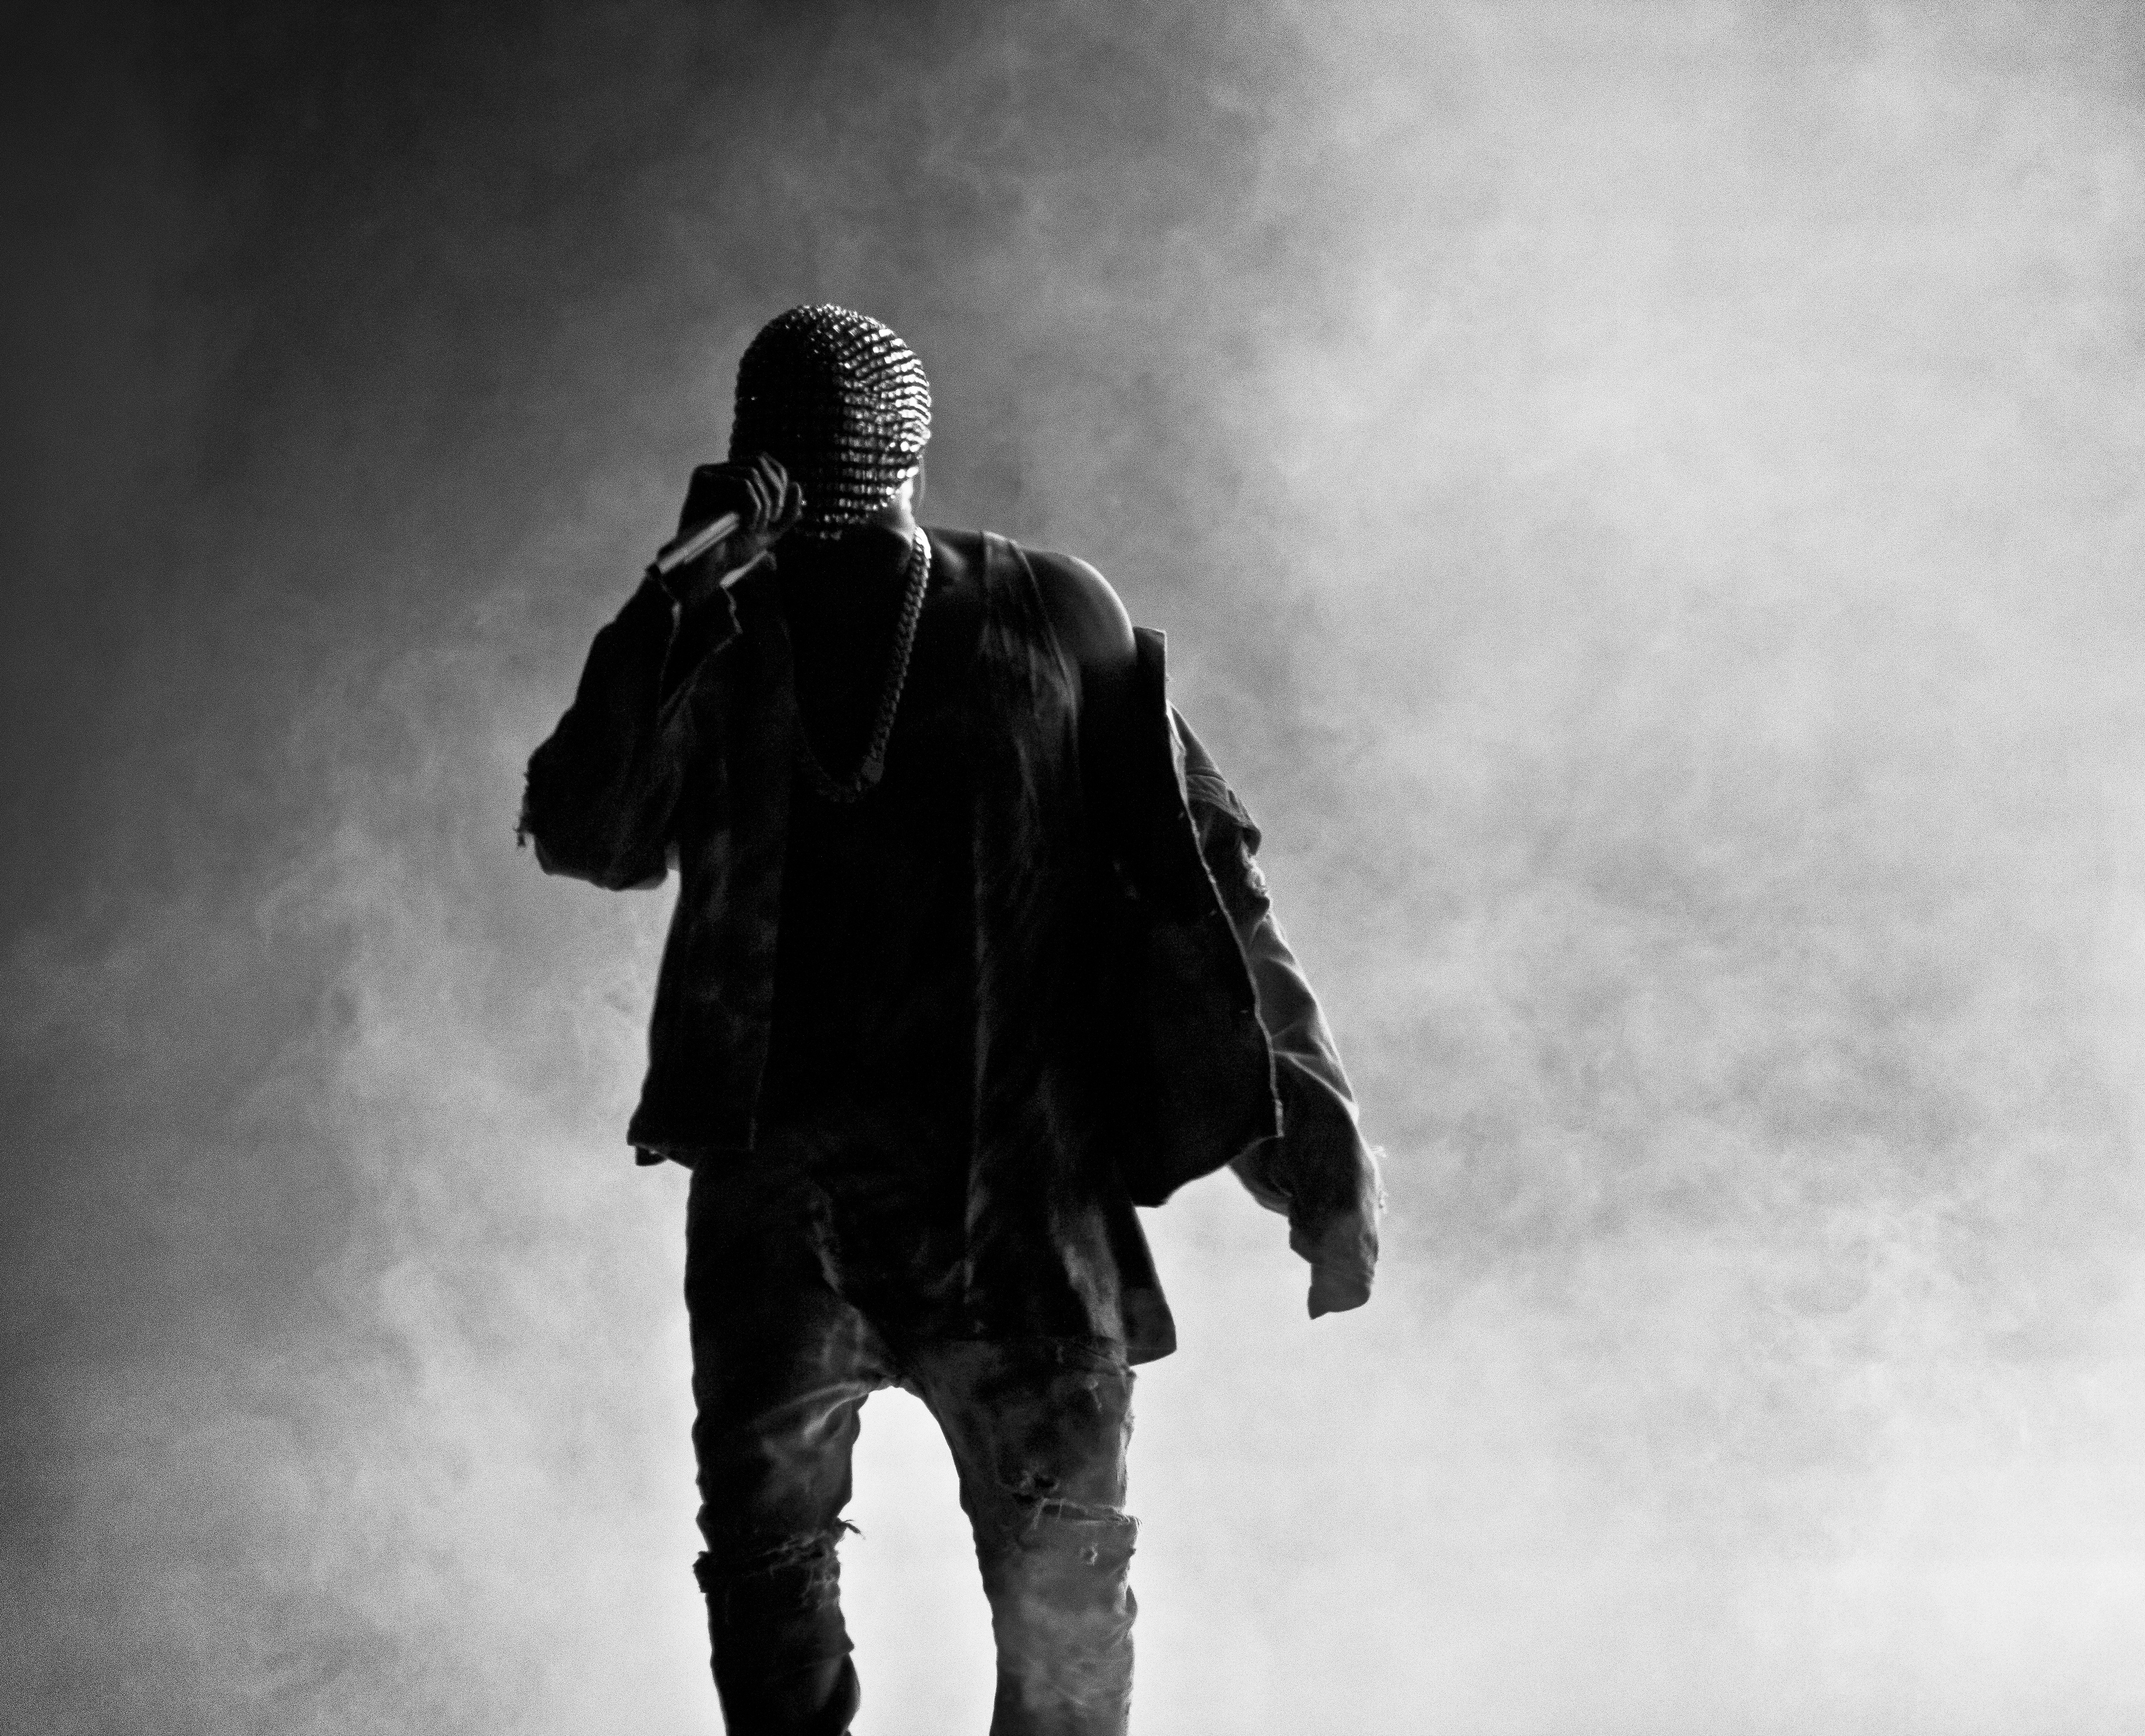
rock, silhouette, person, snow, winter, music, cloud, black and white, fog, white, photography, star, concert, singer, statue, weather, microphone, metal, darkness, performer, musician, black, monochrome, stage, photograph, sound, hard, entertainment, voice, masked, monochrome photography, atmospheric phenomenon